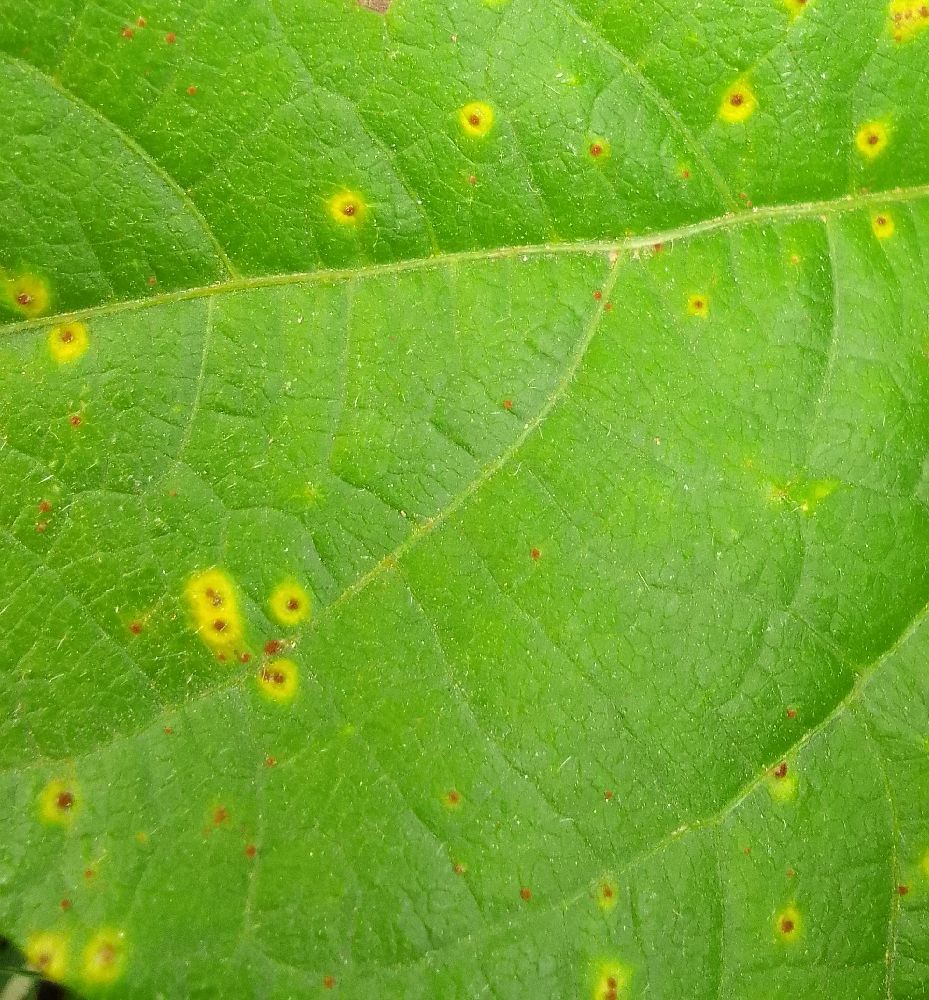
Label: rust